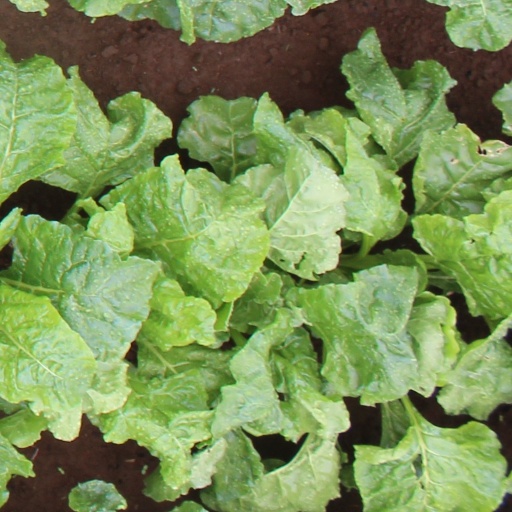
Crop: sugar beet